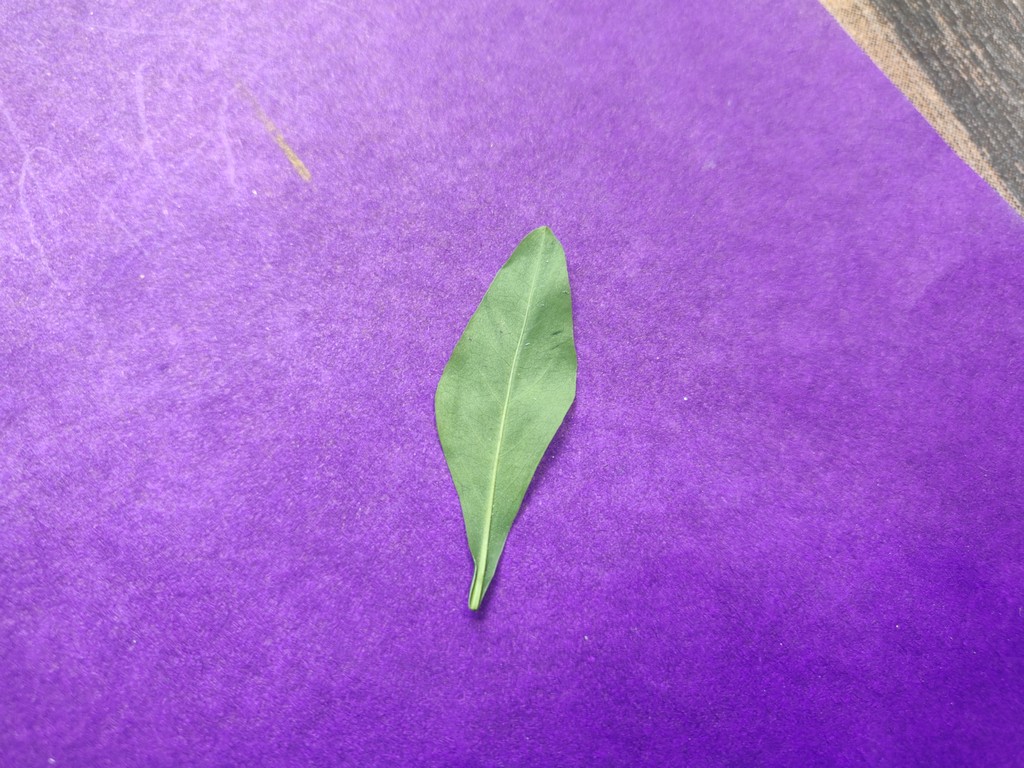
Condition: Healthy
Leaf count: single
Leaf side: back